Symbols of Nicosia

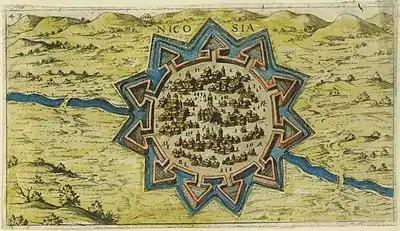
A colored map depicting a city with a wall with 11 bastions. A river feeds the moat surrounding the walls.

The outer portion of the emblem is shaped in the form of curvilineal octagon, with each of its edges curved inwards. It has blue outer boundary. Its inside part is orange, and consists of 8 equally divided fields. The inner portion of the emblem include an orange circle with blue boundary, with 8 arrow-shaped elements. The emblem symbolizes the Walls of Nicosia, a defensive walls which surround Nicosia. Inside the circle is placed a white abstract illustration of a peace dove, that symbolizes the hope for peace in the Cyprus dispute between the Republic of Cyprus, and the Turkish Republic of Northern Cyprus.